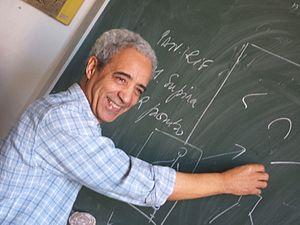
Kadour Naimi enseignant à l'ecole de cinéma, fondée par lui à Rome en 1986 et dirigée par lui jusqu'à sa fermeture en 2009. Italiano: Kadour Naimi insegnante alla scuola di cinema, fondata da lui a Roma nel 1986 e diretta da lui fino alla sua chiusura nel 2009.
Kadour Naimi, né le 4 novembre 1945 à Sidi Bel Abbès, est producteur, dramaturge, cinéaste et écrivain.